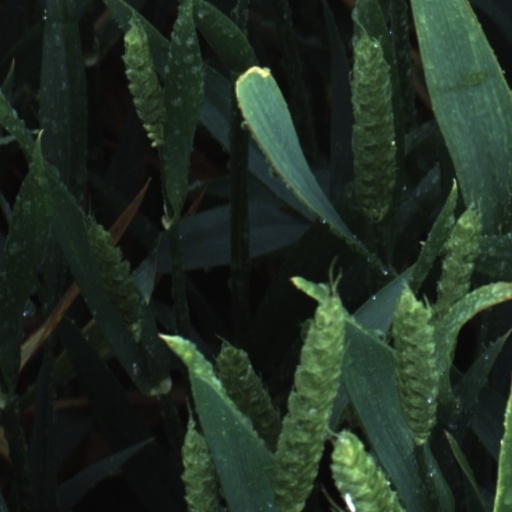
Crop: wheat